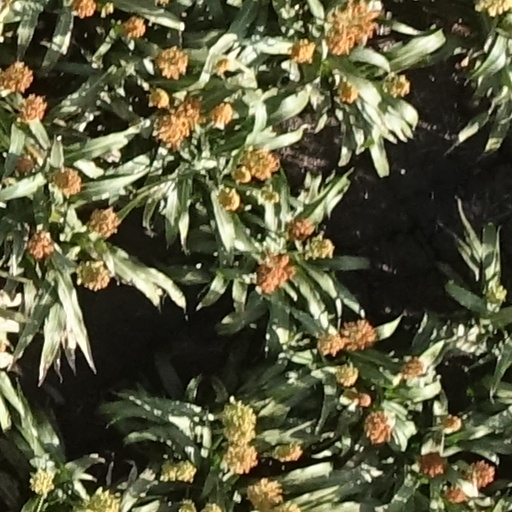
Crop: sorghum